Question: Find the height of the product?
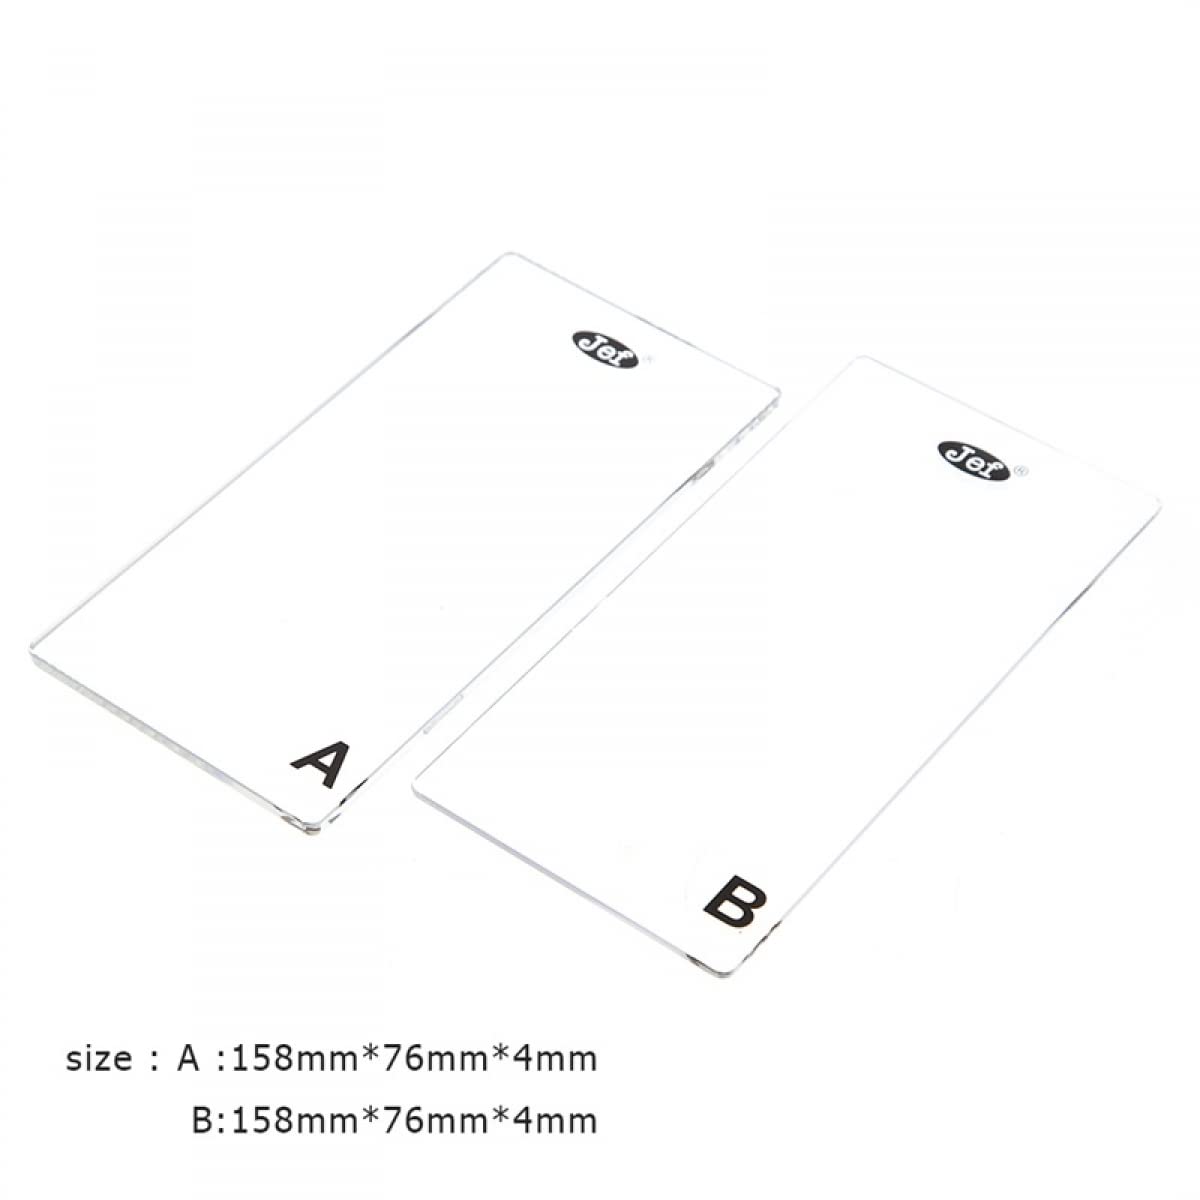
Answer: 158.0 millimetre